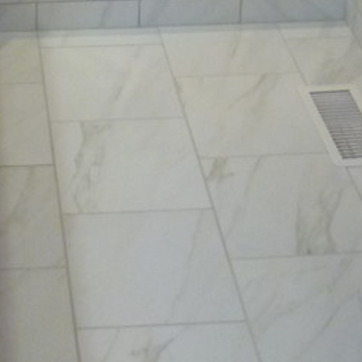
Material: tile